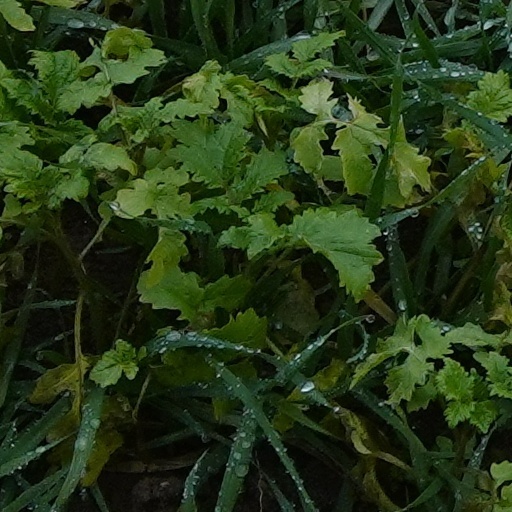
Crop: wheat